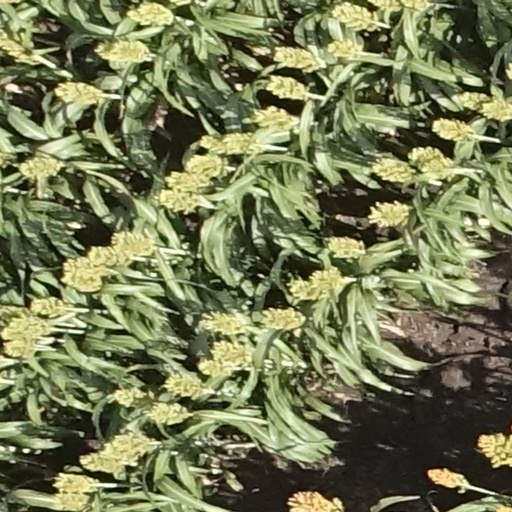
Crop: sorghum